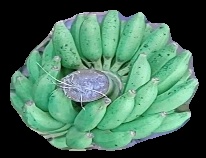
Variety: elakki-bale
Grade: grade1